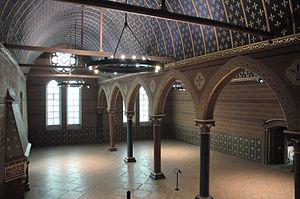
Le Salle des États du château de Blois
L’histoire de la cité scolaire Augustin-Thierry commence avec la création, par lettre patente, d'un collège royal à Blois par Henri III en 1581 et continue jusqu'à nos jours, malgré plusieurs interruptions et changements de locaux.